Marie Elisabeth of France

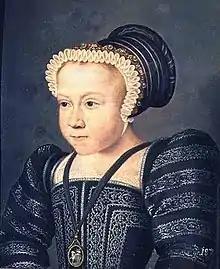
Marie Elisabeth around 1577, by an unidentified painter

Marie Elisabeth of France (27 October 1572 – 2 April 1578) was a French princess and member of the House of Valois. She was the only child of King Charles IX of France and Elisabeth of Austria.